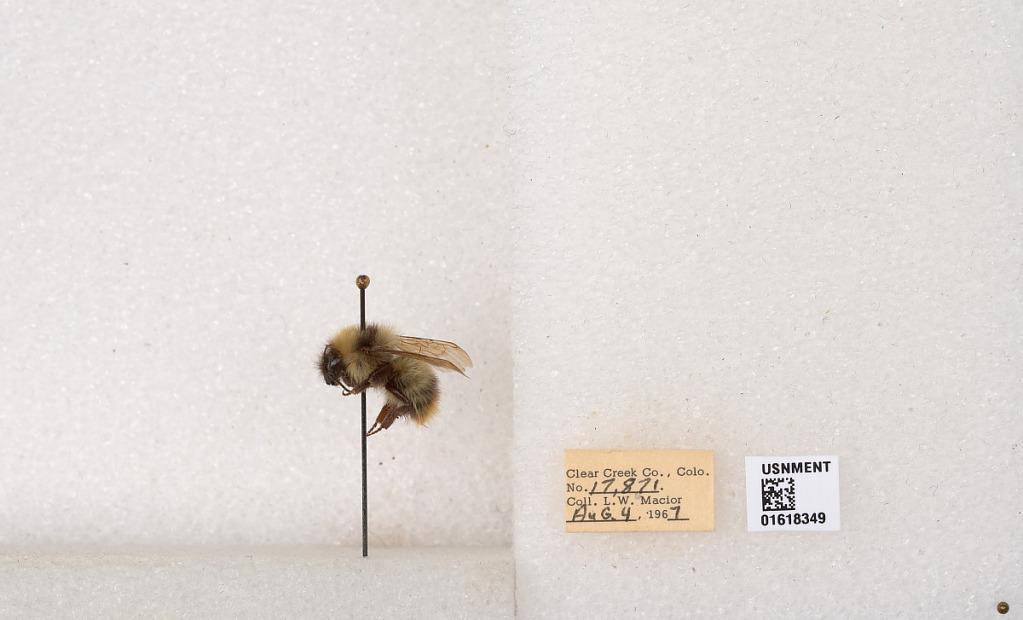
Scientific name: Bombus kirbyellus
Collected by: L. Macior
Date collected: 1967-8-4
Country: United States
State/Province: Colorado
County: Clear Creek
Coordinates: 39.6891, -105.644